Royal Warwickshire Regiment

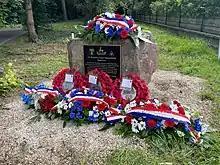
Memorial at Lébisey

The 2nd Battalion, Royal Warwickshire Regiment, a Regular Army unit, had been serving in England since 1931 and, upon the outbreak of the Second World War, was serving alongside the 2nd Battalion, Dorset Regiment and the 1st Battalion, Queen's Own Cameron Highlanders in the 5th Infantry Brigade, part of the 2nd Infantry Division. In late September 1939, the battalion was sent overseas to France to join the British Expeditionary Force (BEF) on the Franco-Belgian border, where it remained for many months, not involved in any major engagements. On 5 February 1940, due to official BEF policy, the battalion was exchanged in the brigade for the 7th Battalion, Worcestershire Regiment and transferred to the 144th Infantry Brigade, which was attached to the 48th (South Midland) Infantry Division, a Territorial division. Serving in the brigade alongside the 2nd Battalion were the 8th Battalion, Worcestershires and the 5th Battalion, Gloucestershire Regiment. The battalion, now under command of Lieutenant Colonel Philip Hicks (an officer of the regiment who would serve with distinction in the war), fought in the Battle of France in May 1940, fighting at the defence of the Escaut and Wormhoudt, where they became embroiled in the Wormhoudt massacre and fought on the Ypres-Comines Canal during the retreat to Dunkirk, from where they were evacuated to England, most of the remaining men arriving on 1 June 1940. After Dunkirk, the battalion moved, with the rest of the brigade and division, to Somerset to counter a German invasion. In early December, however, the battalion was transferred to the 24th Independent Guards Brigade Group, alongside two battalions of Foot Guards, the 1st Scots Guards and the 1st Welsh Guards, and was not, unlike most of the rest of the Army, committed to beach defence duties. At the time, the brigade was stationed in London under command of London District. In September 1942, the battalion was transferred to the 185th Infantry Brigade, which was originally assigned as the motorised infantry brigade of the 79th Armoured Division. However, the brigade was then transferred to the 3rd Infantry Division, and landed on D-Day on 6 June 1944 with the first assault on the Normandy beaches and fought from the Battle for Caen and the break out from Normandy to the Rhine crossing. The brigade also took part in the capture of Bremen, the last major action of the North West Europe Campaign. From D-Day until the end of the war, the 2nd Battalion, Royal Warwickshire Regiment lost 286 officers and men killed in action, with nearly another 1,000 all ranks wounded, missing or suffering from exhaustion.